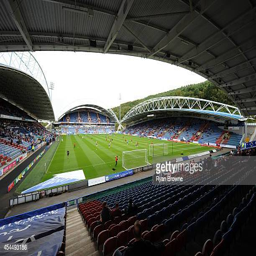
a general view before kick off